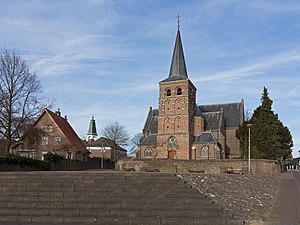
Mook en Middelaar / Galleri
Mook en Middelaar er en kommune og en by, beliggende i den sydlige provins Limburg i Nederlandene. Kommunens areal er på 18,81 km², og indbyggertallet er på 7.738 pr. 1. april 2016.